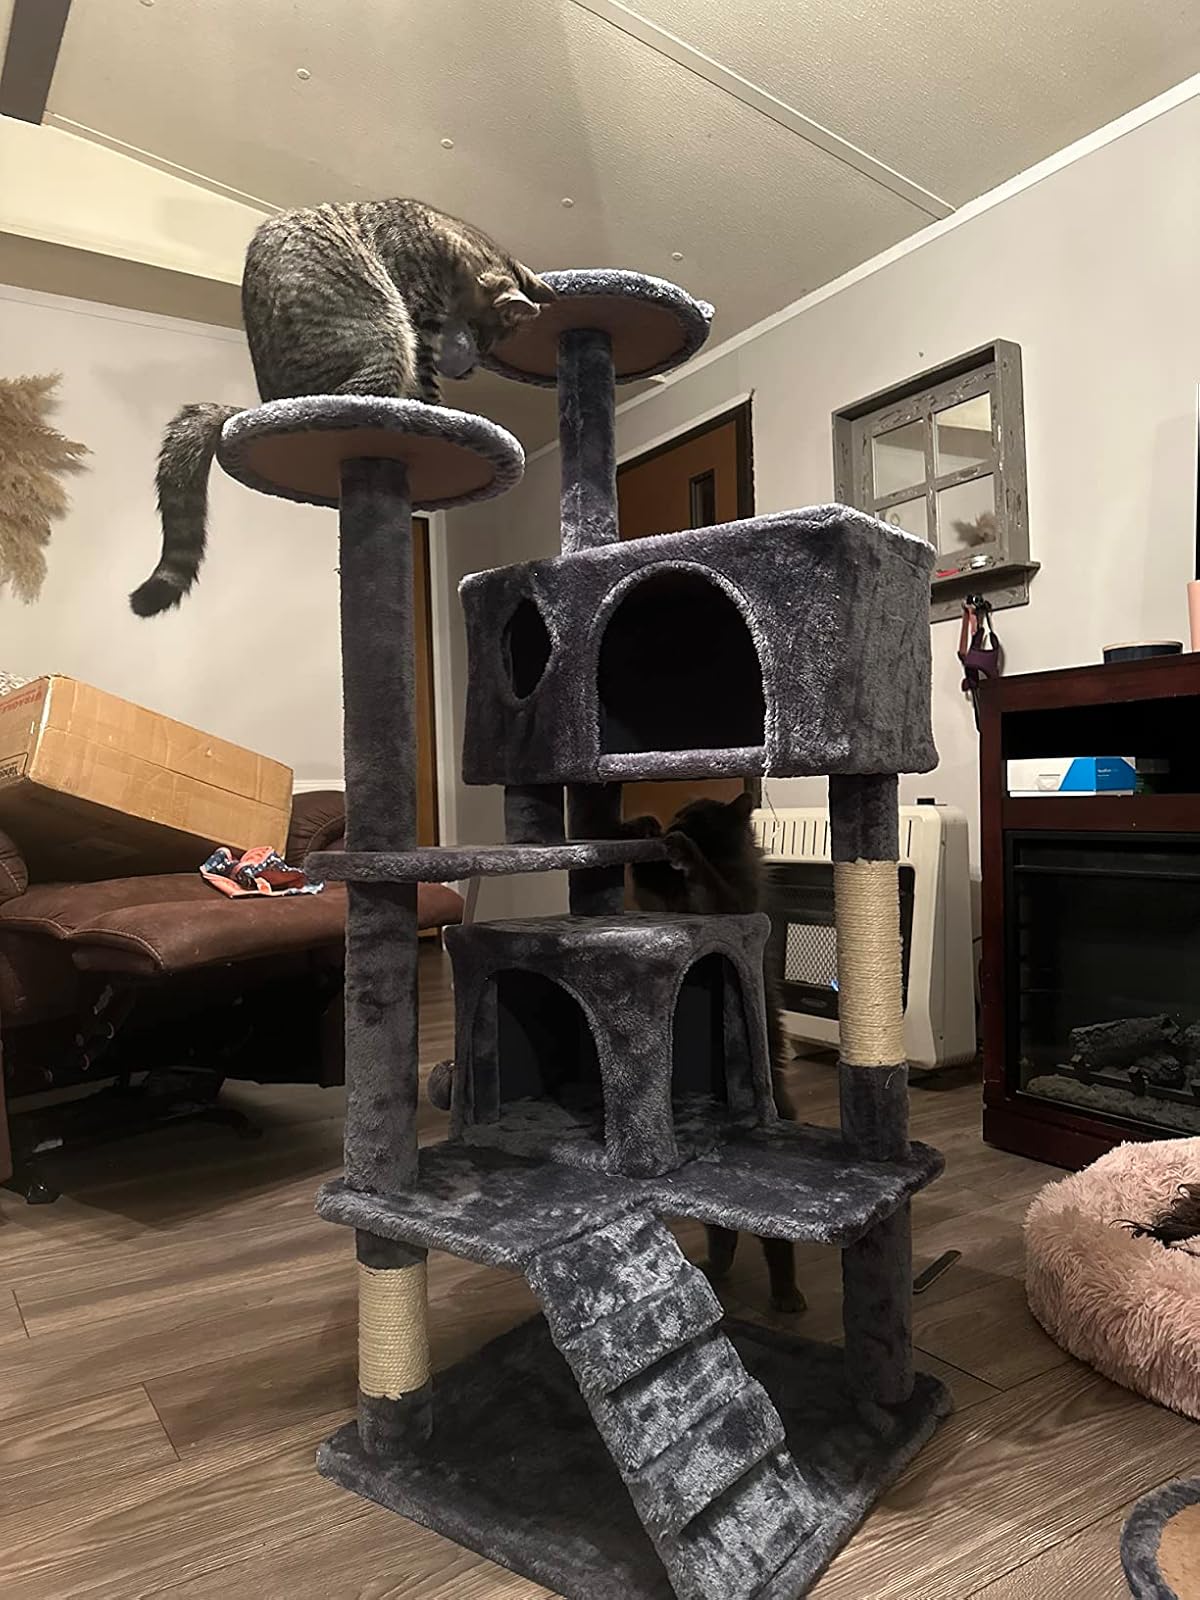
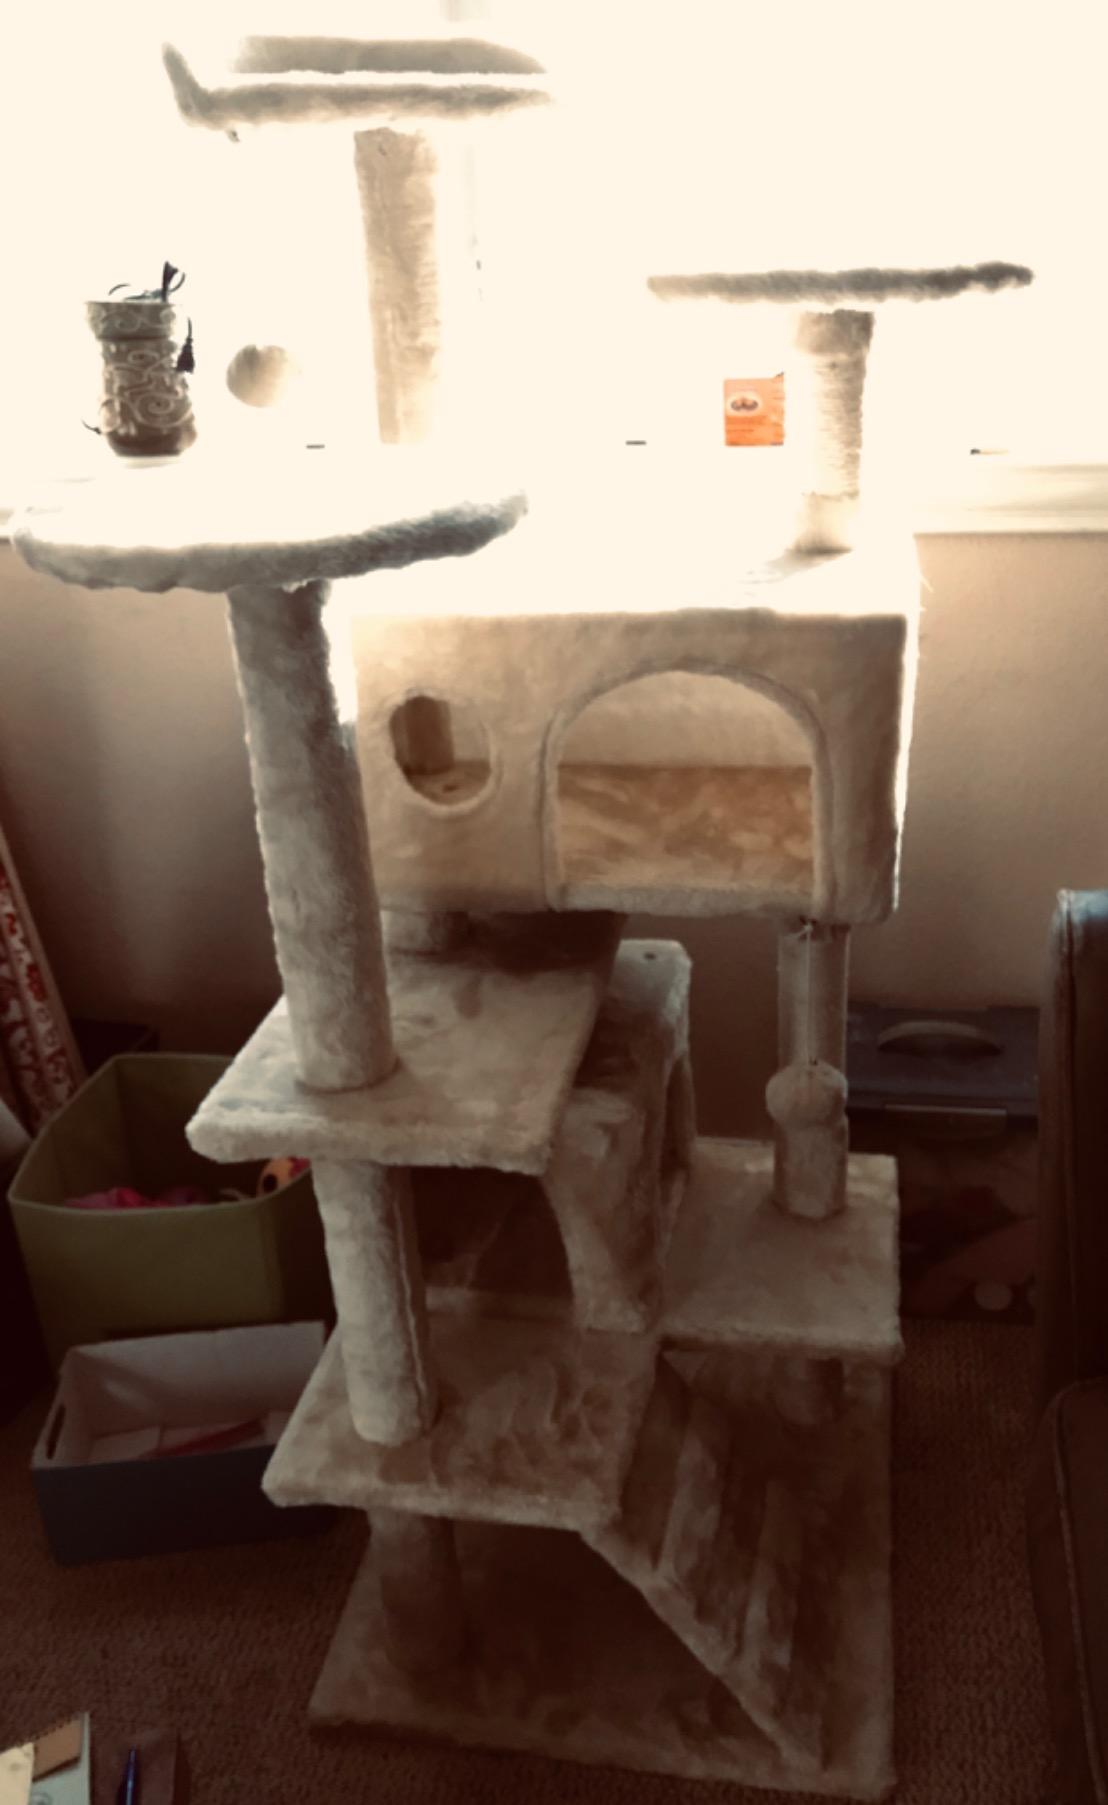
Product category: items_cat tree
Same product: no